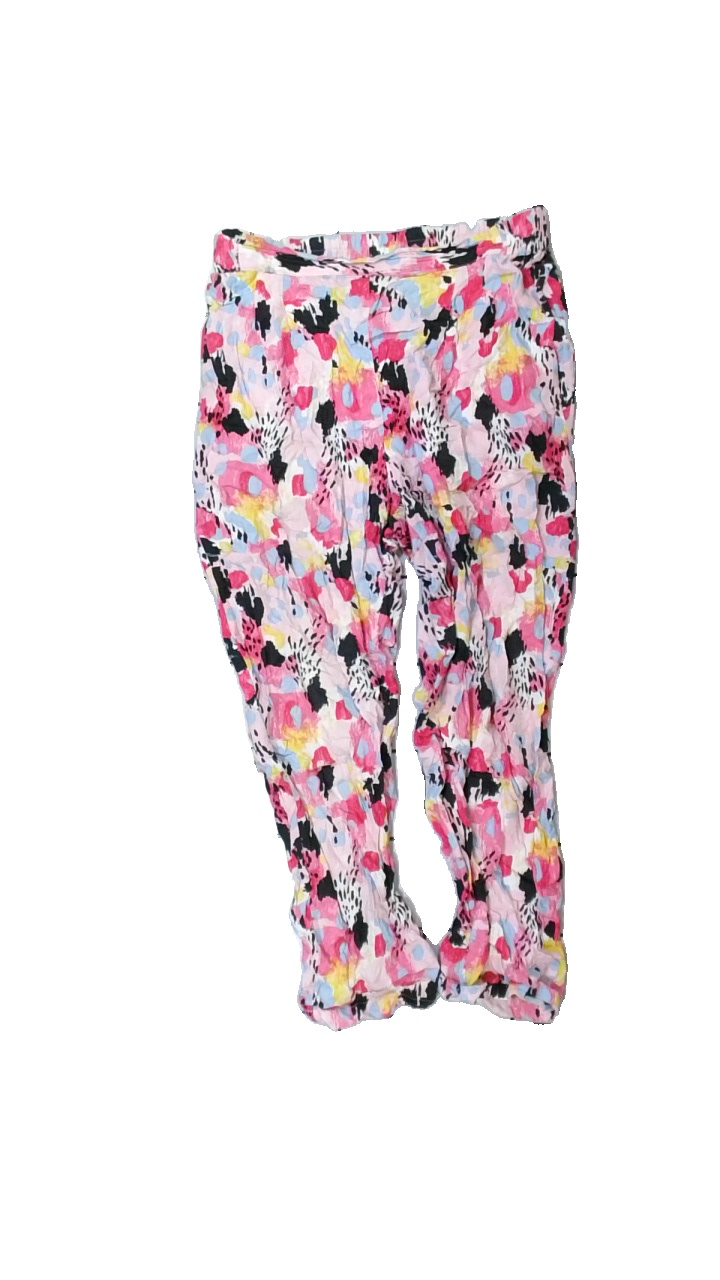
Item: Trousers (Ladies)
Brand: Monki
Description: byxor med ett "färgstänks" mönster, fläck i skrevet
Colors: Blue, Pink, Black, Multicolor
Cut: Regular
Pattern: Other
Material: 100% viscosee
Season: All
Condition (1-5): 3
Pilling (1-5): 5
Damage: fläck skrev
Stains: Major
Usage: Export
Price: <50